He Zizhen

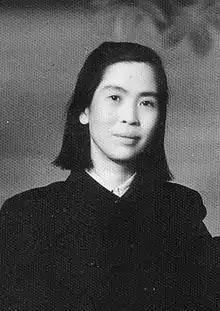
He Zizhen, 1947

He Zizhen (20 September 1910 – 19 April 1984) was a Chinese soldier, revolutionary, and politician who was the third wife of Chairman Mao Zedong from 1928 to 1937 and participated in the Long March.